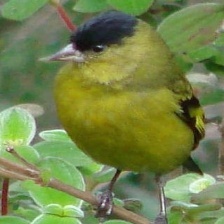
Species: ANDEAN SISKIN
Scientific name: SPINUS SPINESCENS